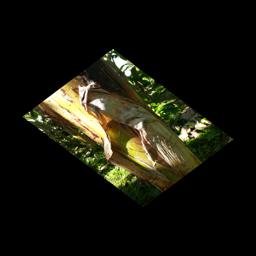
Label: PSEUDOSTEM WEEVIL